Electronika BK

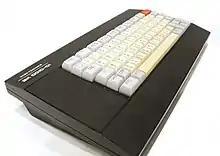
Elektronika BK0010-01

The Electronika BK is a series of 16-bit PDP-11-compatible home computers developed under the Electronika brand by NPO Scientific Center, then the leading microcomputer design team in the Soviet Union. It is also the predecessor of the more powerful UKNC and DVK micros.